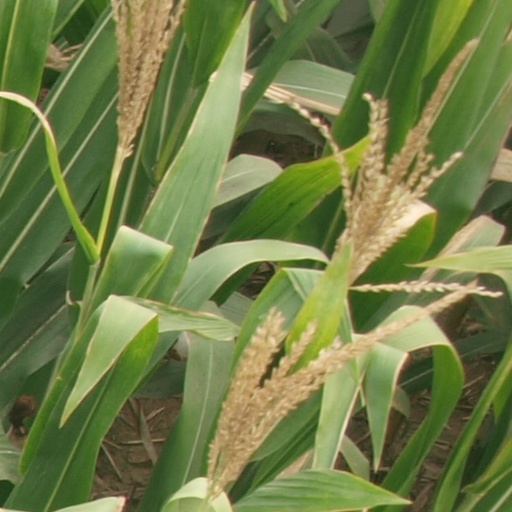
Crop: maize; corn